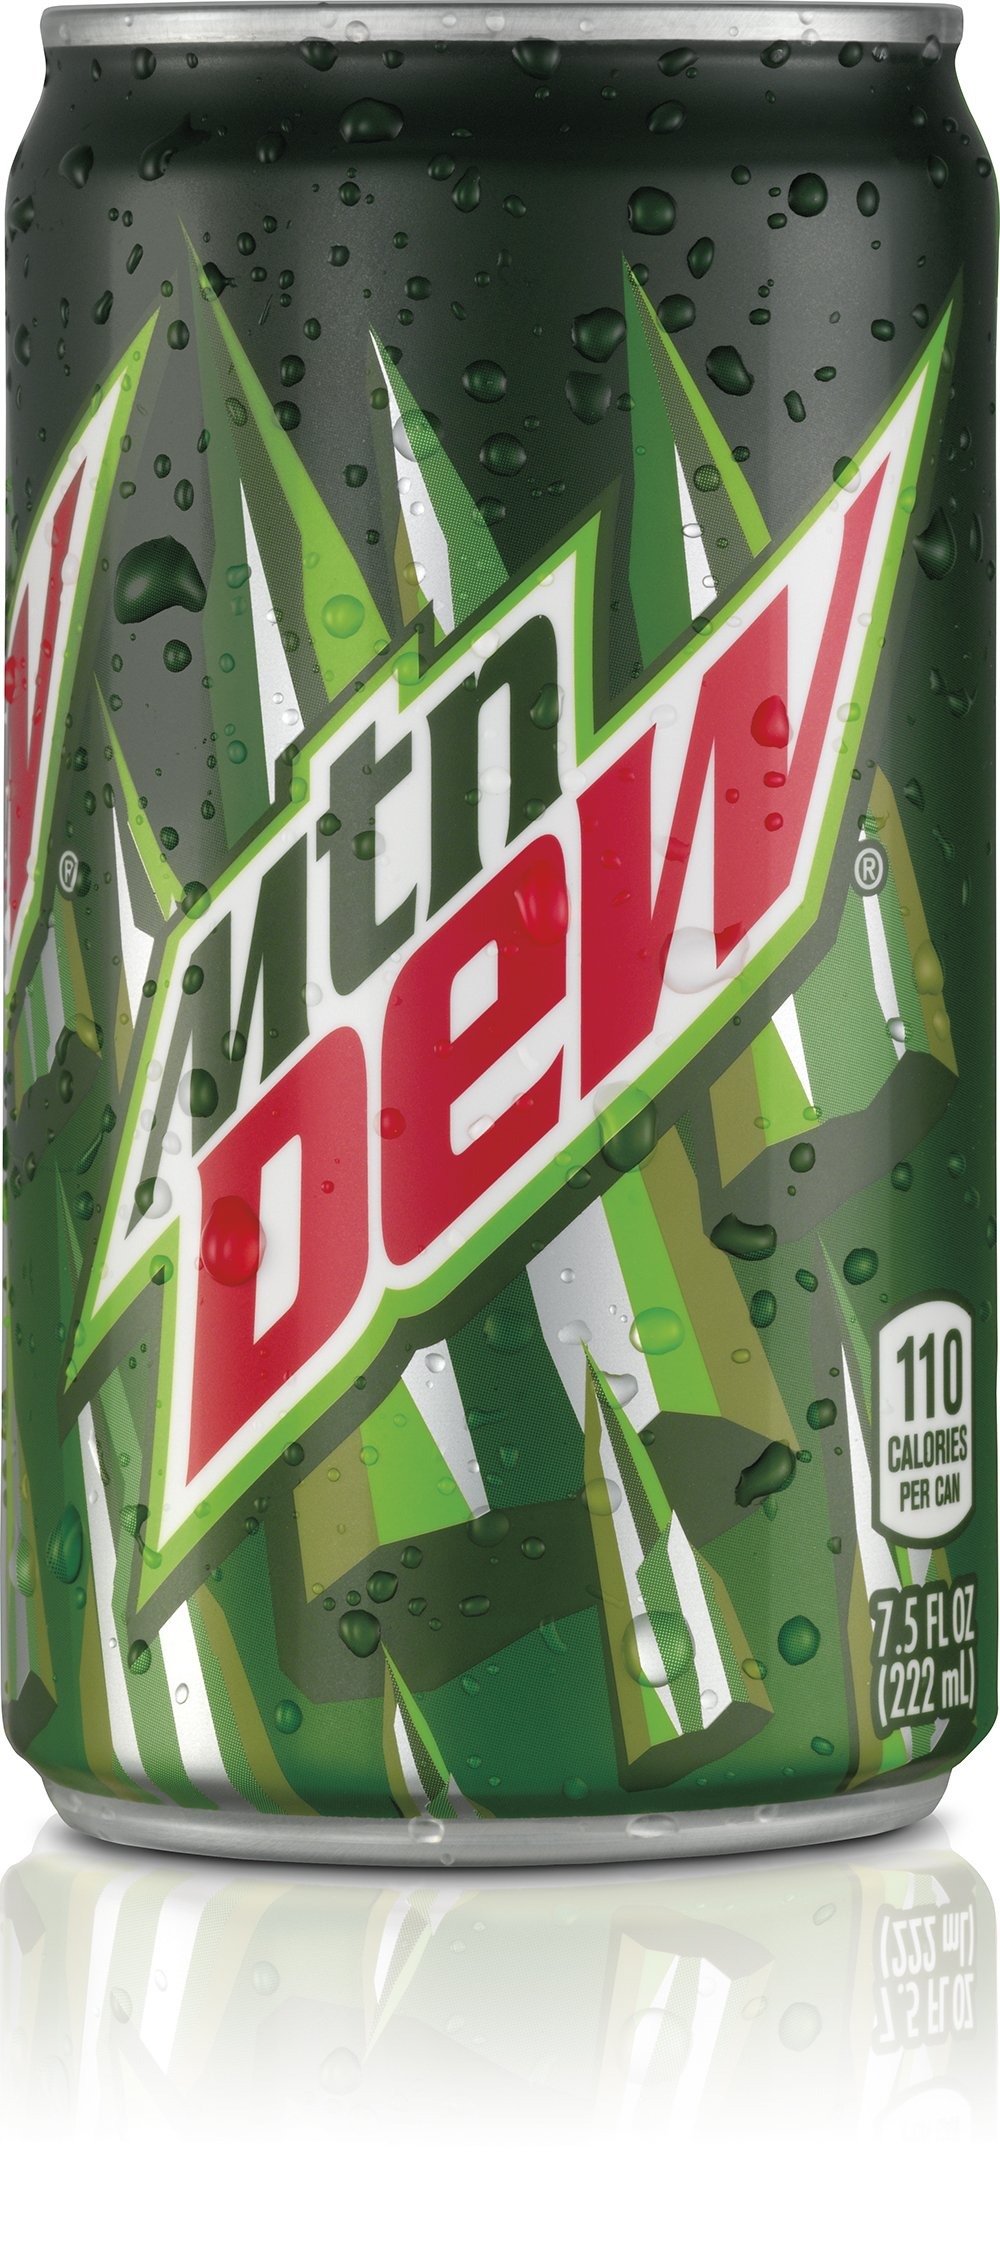
Item Name: Mountain Dew Soda, 7.5 Ounces (24 Mini Cans)
Bullet Point 1: 24 count of MOUNTAIN DEW 7.5 Fl Oz minicans - the tiny can that packs quite a punch
Bullet Point 2: The bold citrus charge born in the hills of Tennessee and still bottled in the USA
Bullet Point 3: Perfect size for an on-the-go recharge to keep you going or for sharing with friends
Bullet Point 4: Great for portion control with each can only 110 calories
Bullet Point 5: DO THE DEW
Value: 180.0
Unit: Fl Oz

Price: 6.79